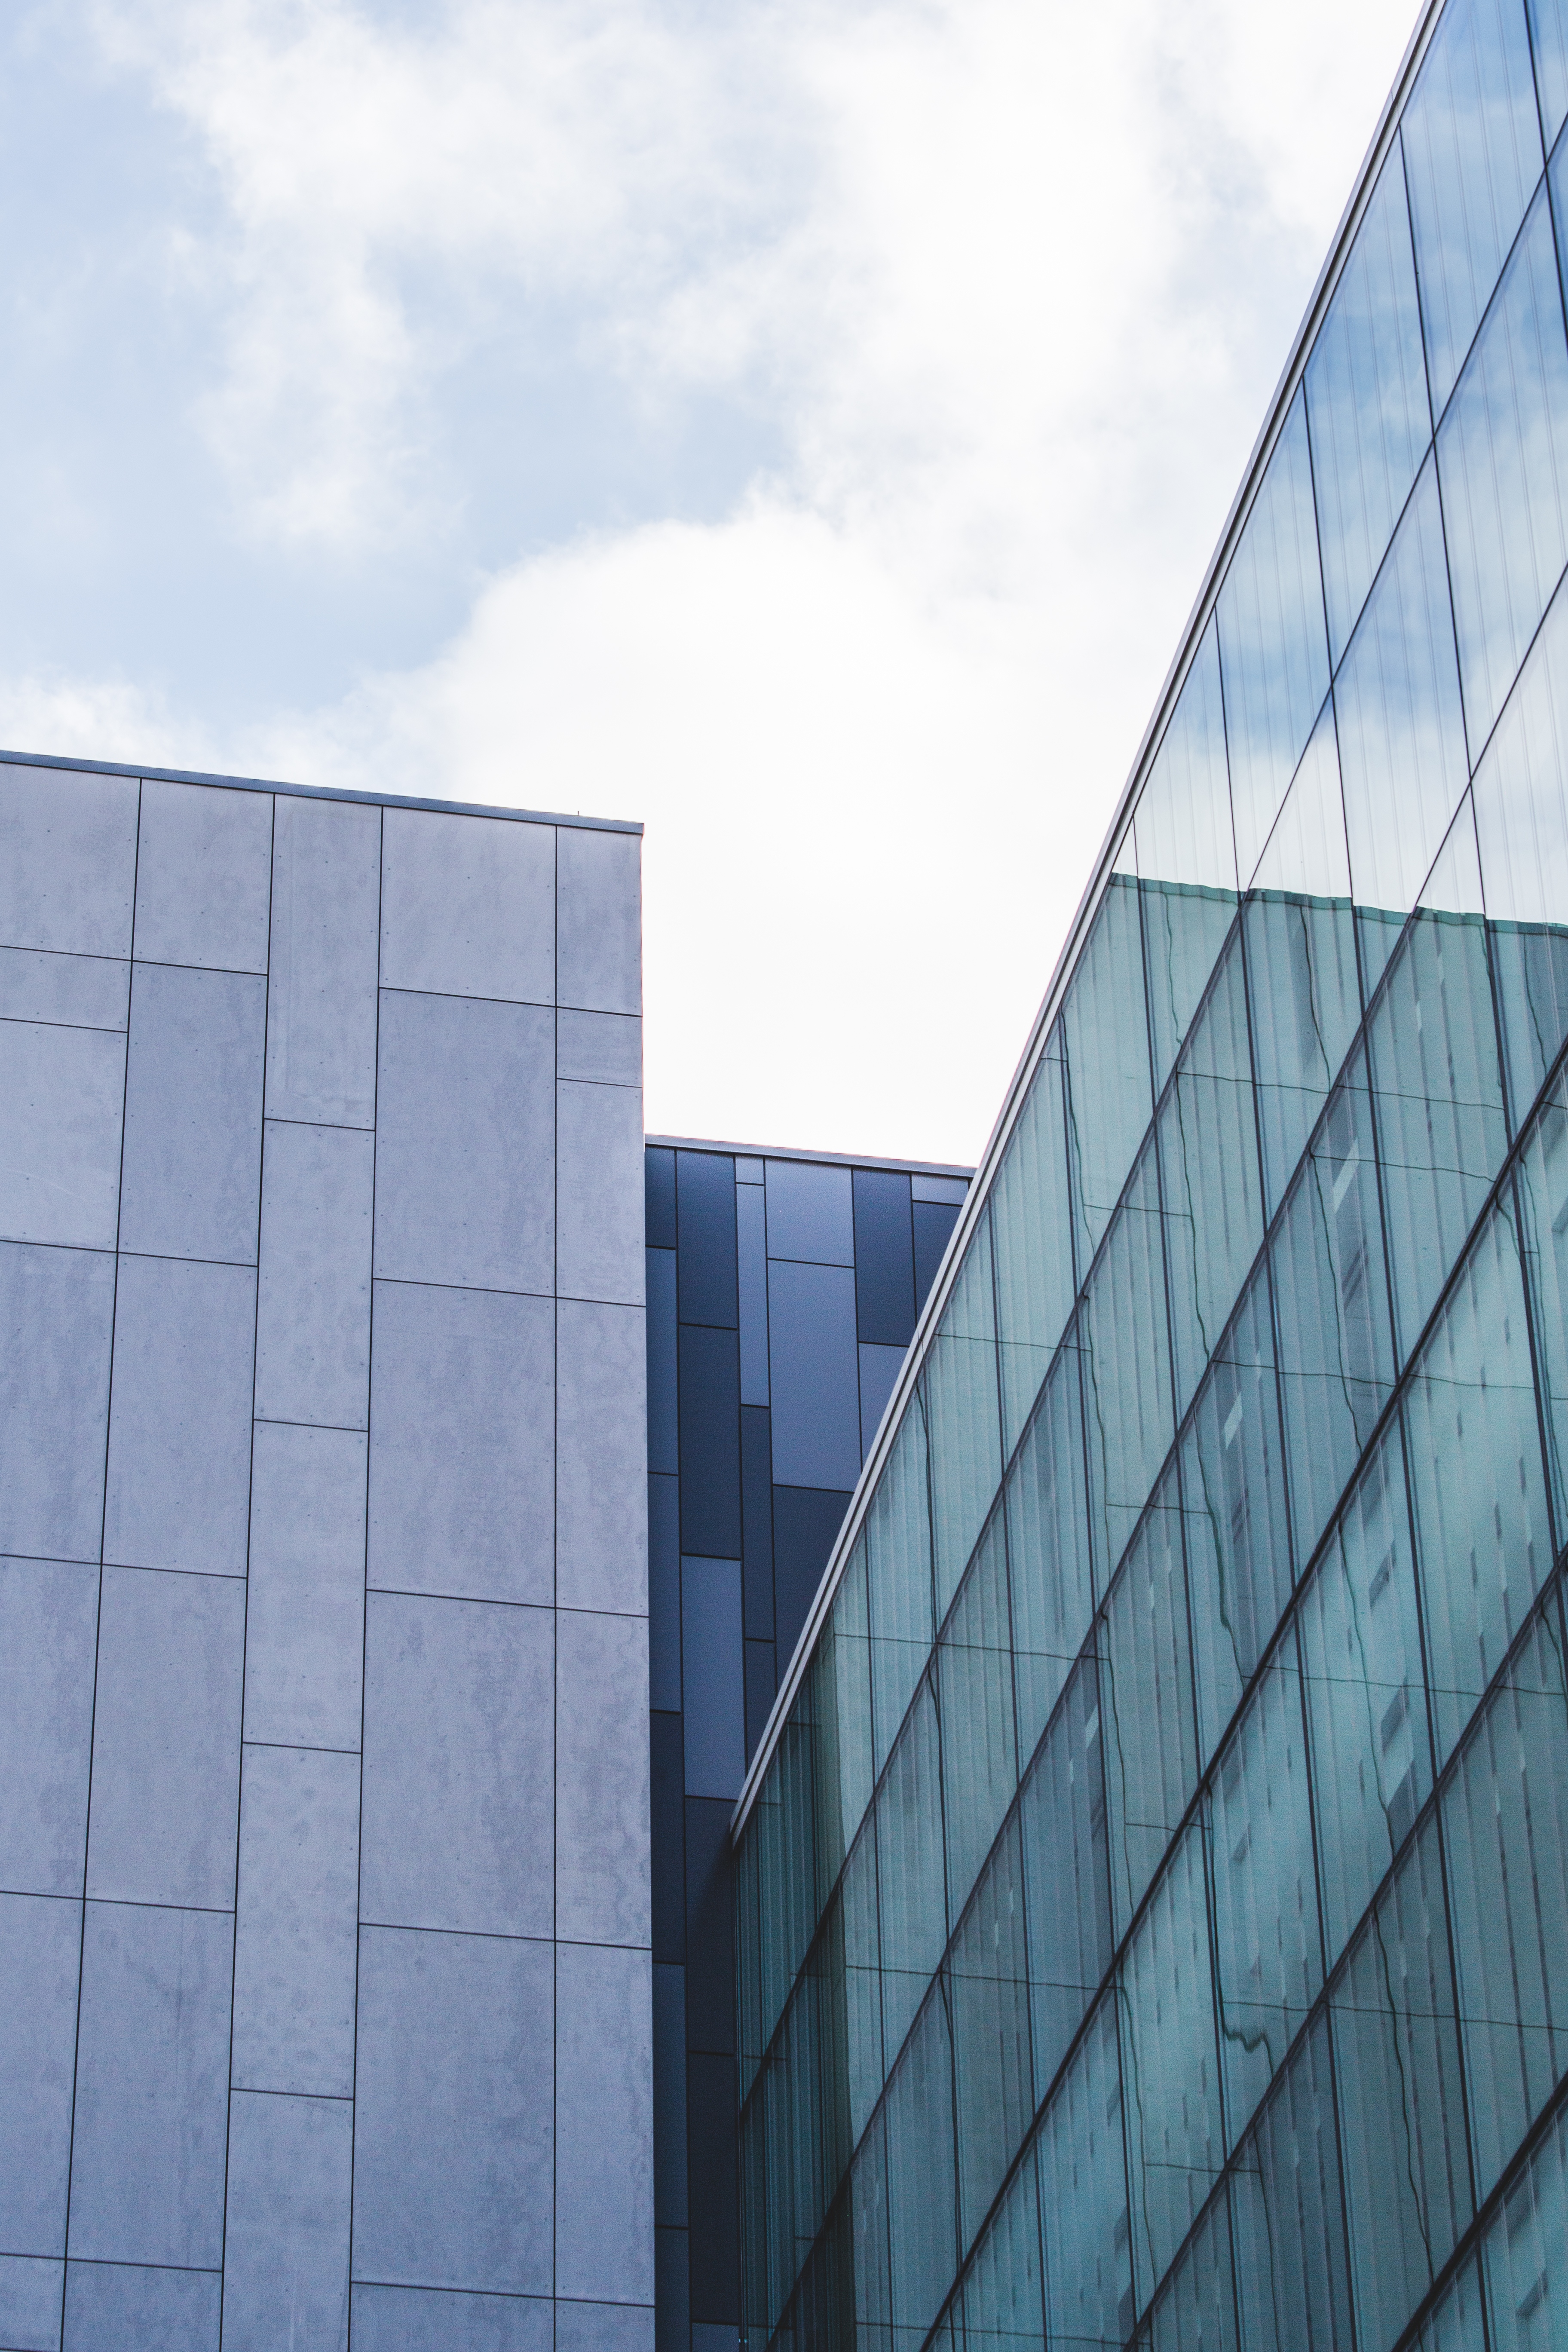
cloud, building, sky, skyscraper, azure, grey, tower block, urban design, condominium, rectangle, commercial building, facade, Tints and shades, house, tower, glass, city, urban area, symmetry, mixed use, electric blue, composite material, headquarters, reflection, pattern, metal, Transparent material, daylighting, corporate headquarters, company, downtown, window, convention center, square, concrete, apartment